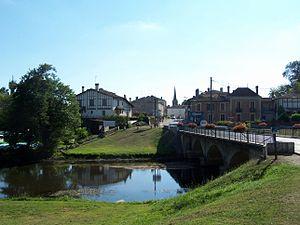
Pont et base de loisirs sur le Ciron à Villandraut (Gironde, France)
Villandraut est une commune du Sud-Ouest de la France, située dans le département de la Gironde, en région Nouvelle-Aquitaine.